Benjamin R. Jacobs

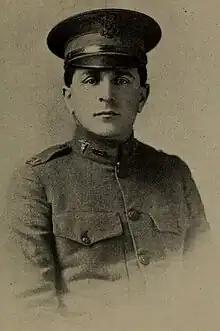
Jacobs in a 1920 publication

Before Jacobs was twenty-seven years old, he had established a successful scientific laboratory in San Francisco and was conducting his own research, when on April 18, 1906, his laboratory was destroyed during the earthquake and the resulting fires that created one of the nation's greatest disasters and destroyed many parts of the city. His equipment and all records of his research were lost.